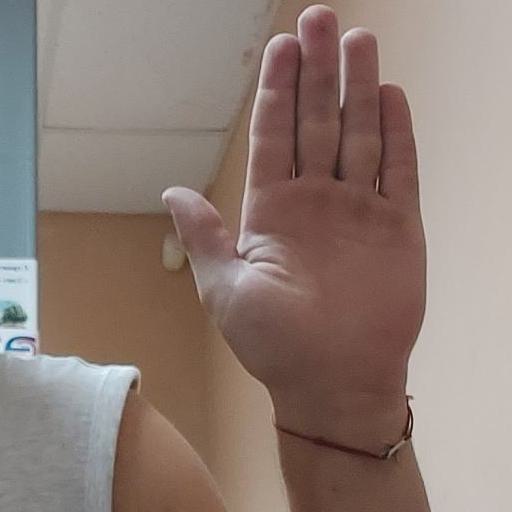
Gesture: stop